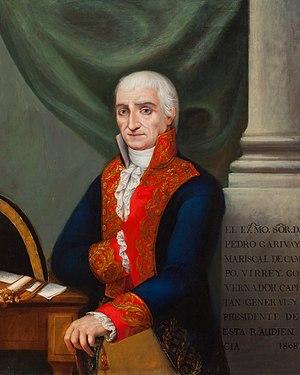
Pedro de Garibay est un officier de l'armée espagnole, qui fut vice-roi de Nouvelle-Espagne du 6 septembre 1808 au 19 juillet 1809.